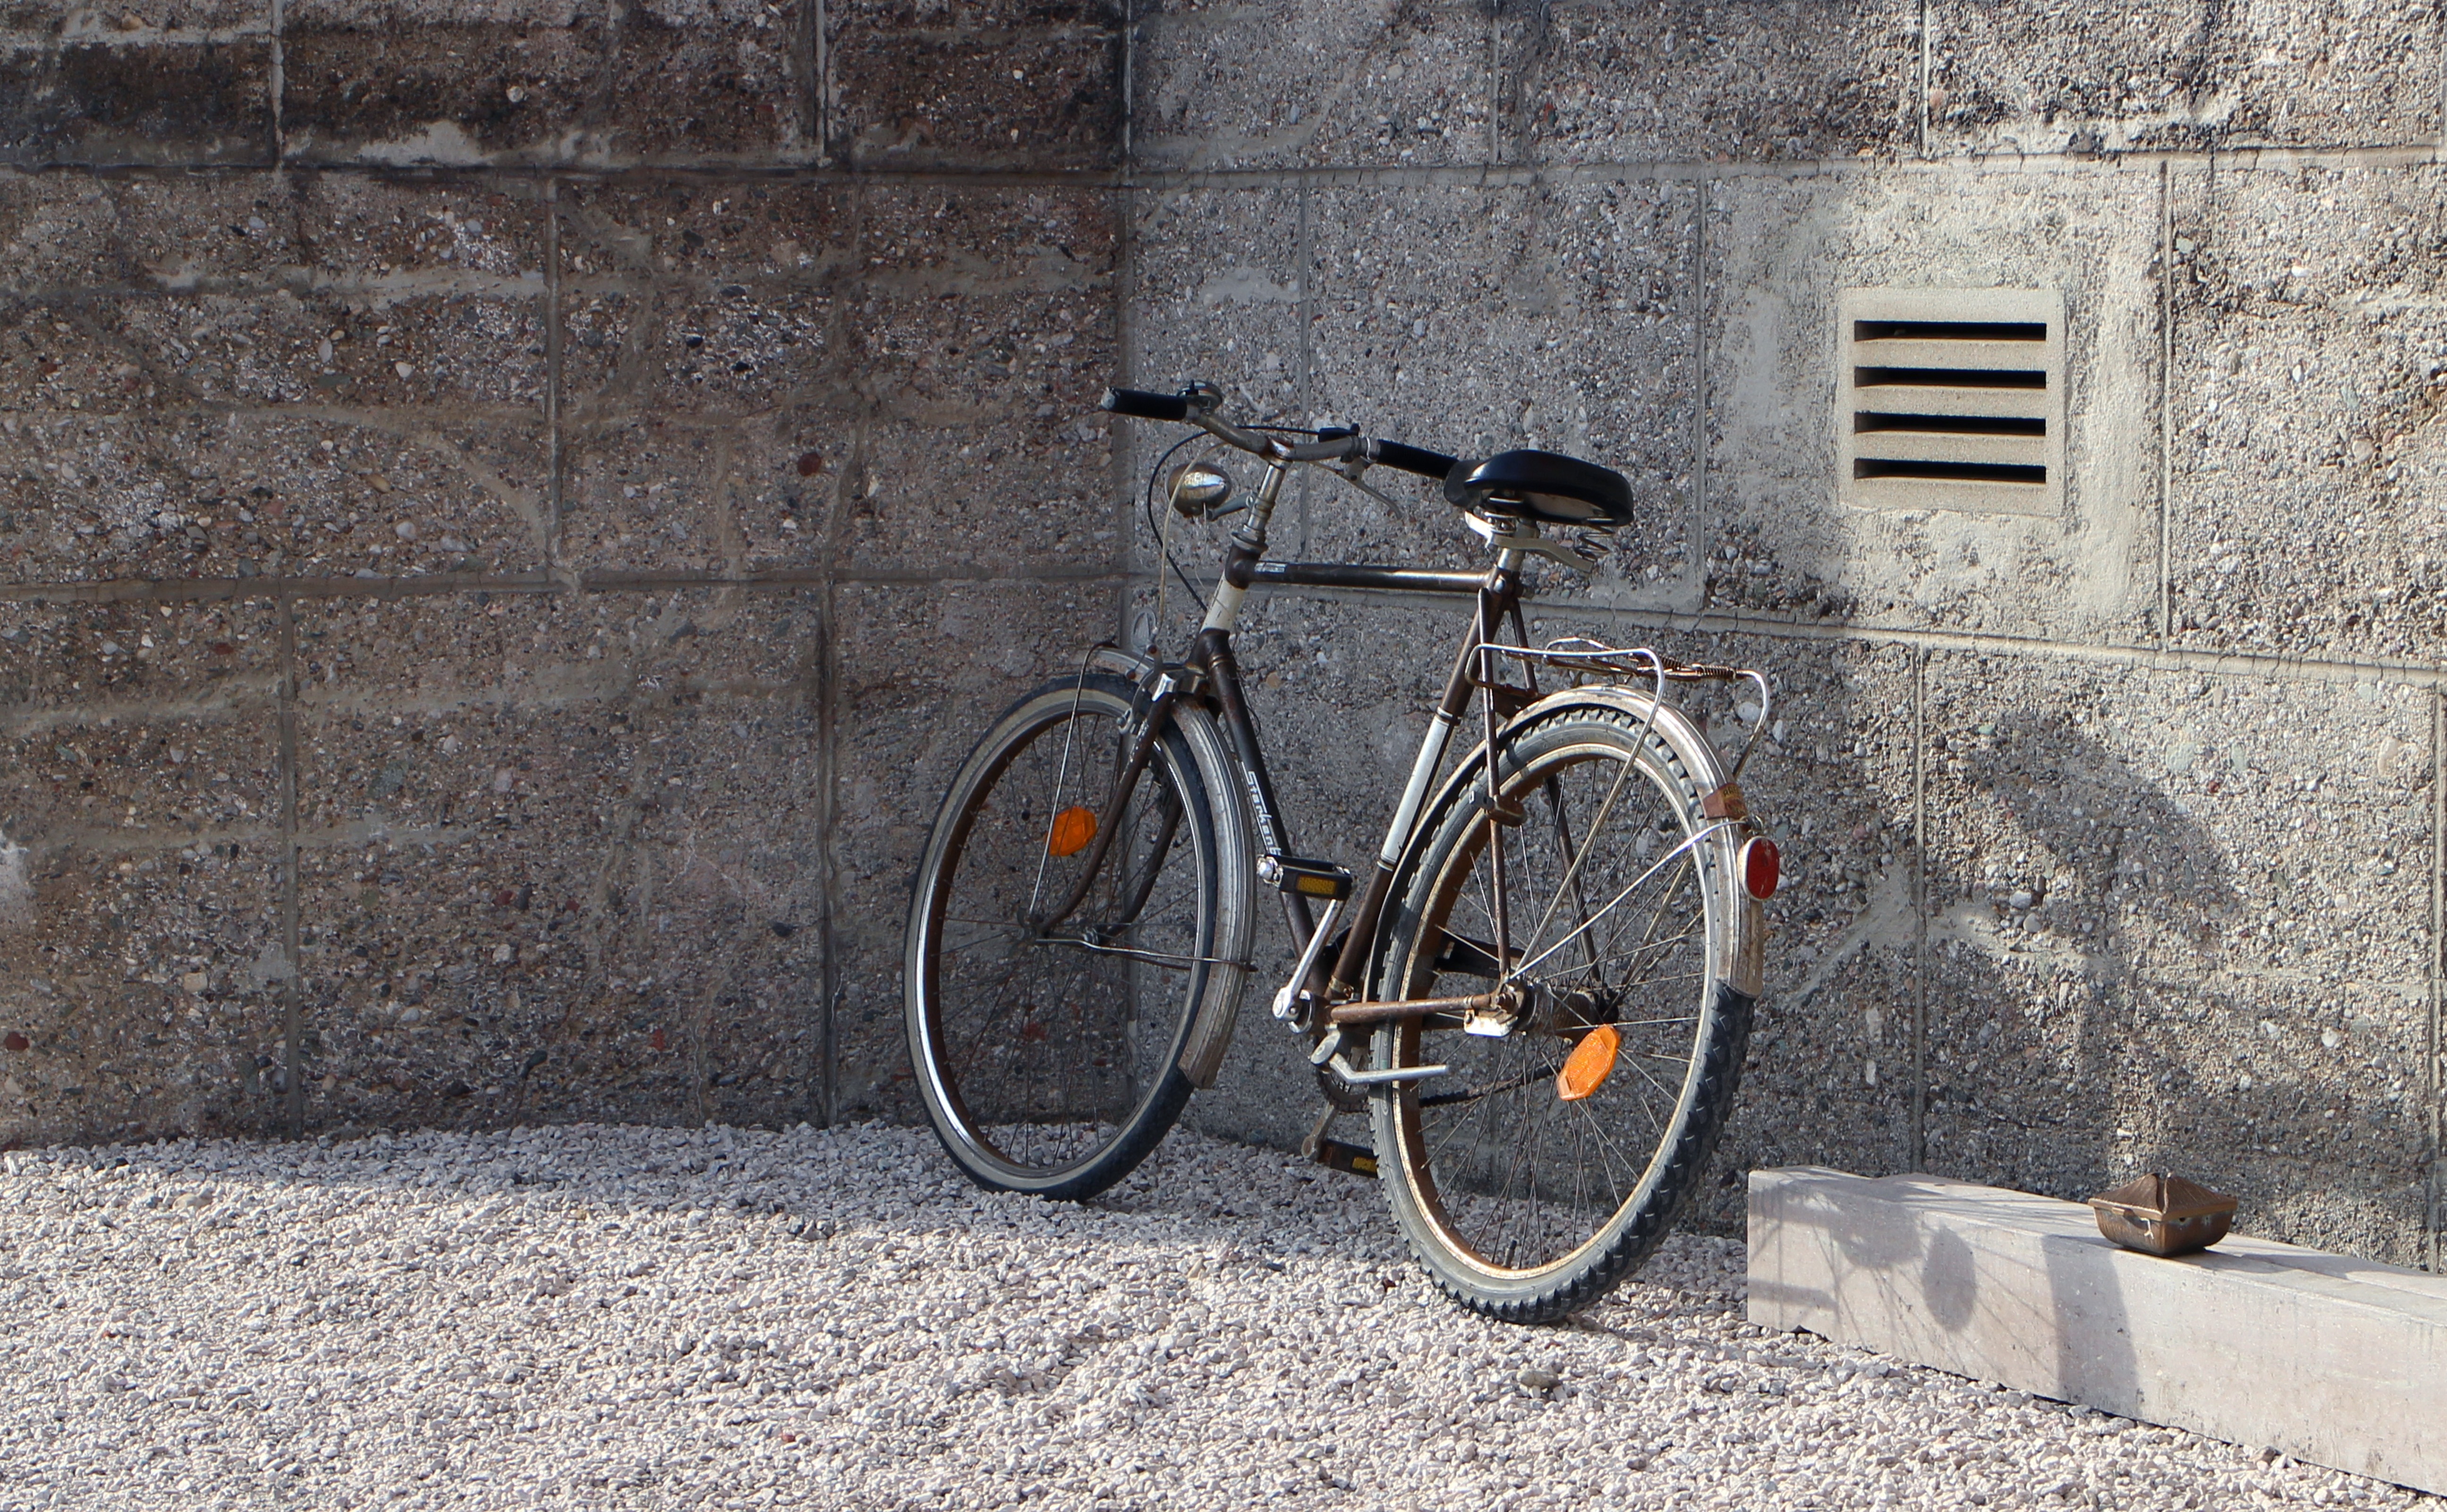
street, wheel, bicycle, bike, wall, vehicle, nostalgia, lane, sports equipment, mountain bike, cycling, parking space, lean on, land vehicle, road bicycle